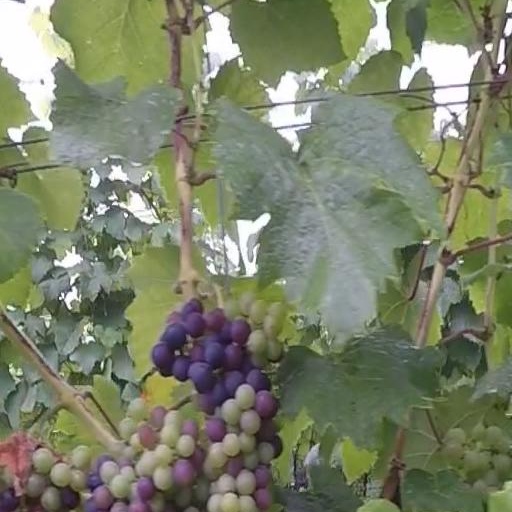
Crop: grape